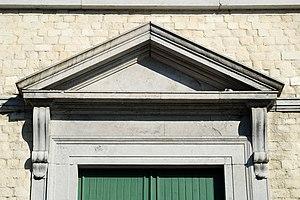
Belgique - Brabant wallon - Église Saint-Jean l'Évangéliste de Genappe
L'église Saint-Jean-l'Évangéliste est une église de style néo-classique située à Genappe, ville belge de la province du Brabant wallon.